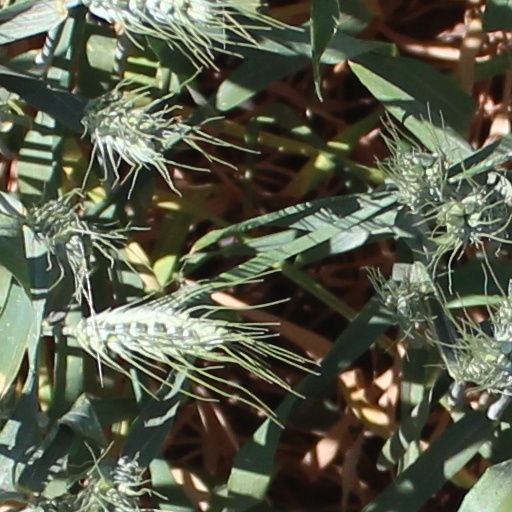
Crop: wheat